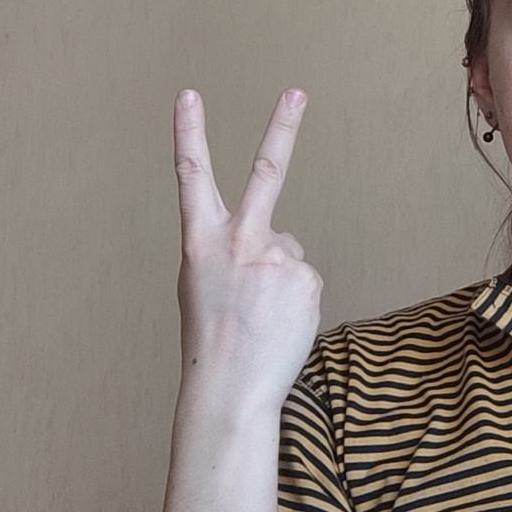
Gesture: peace_inverted